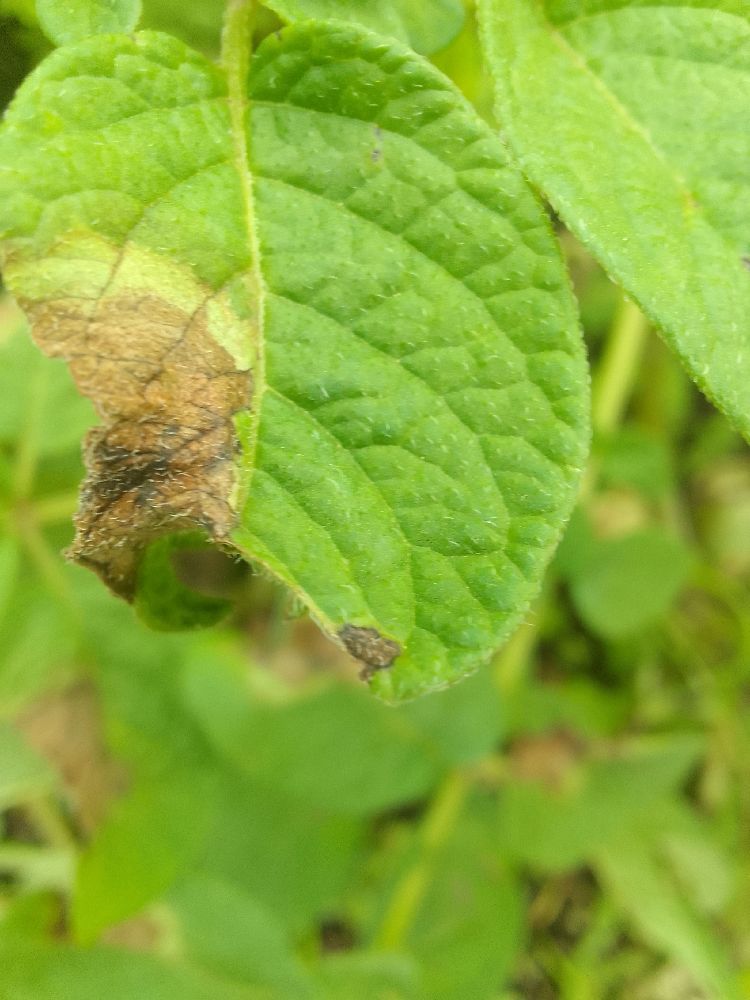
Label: Late blight